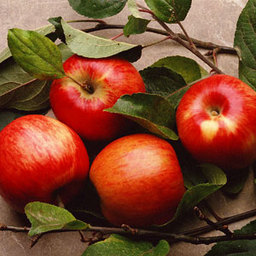
Label: Apple